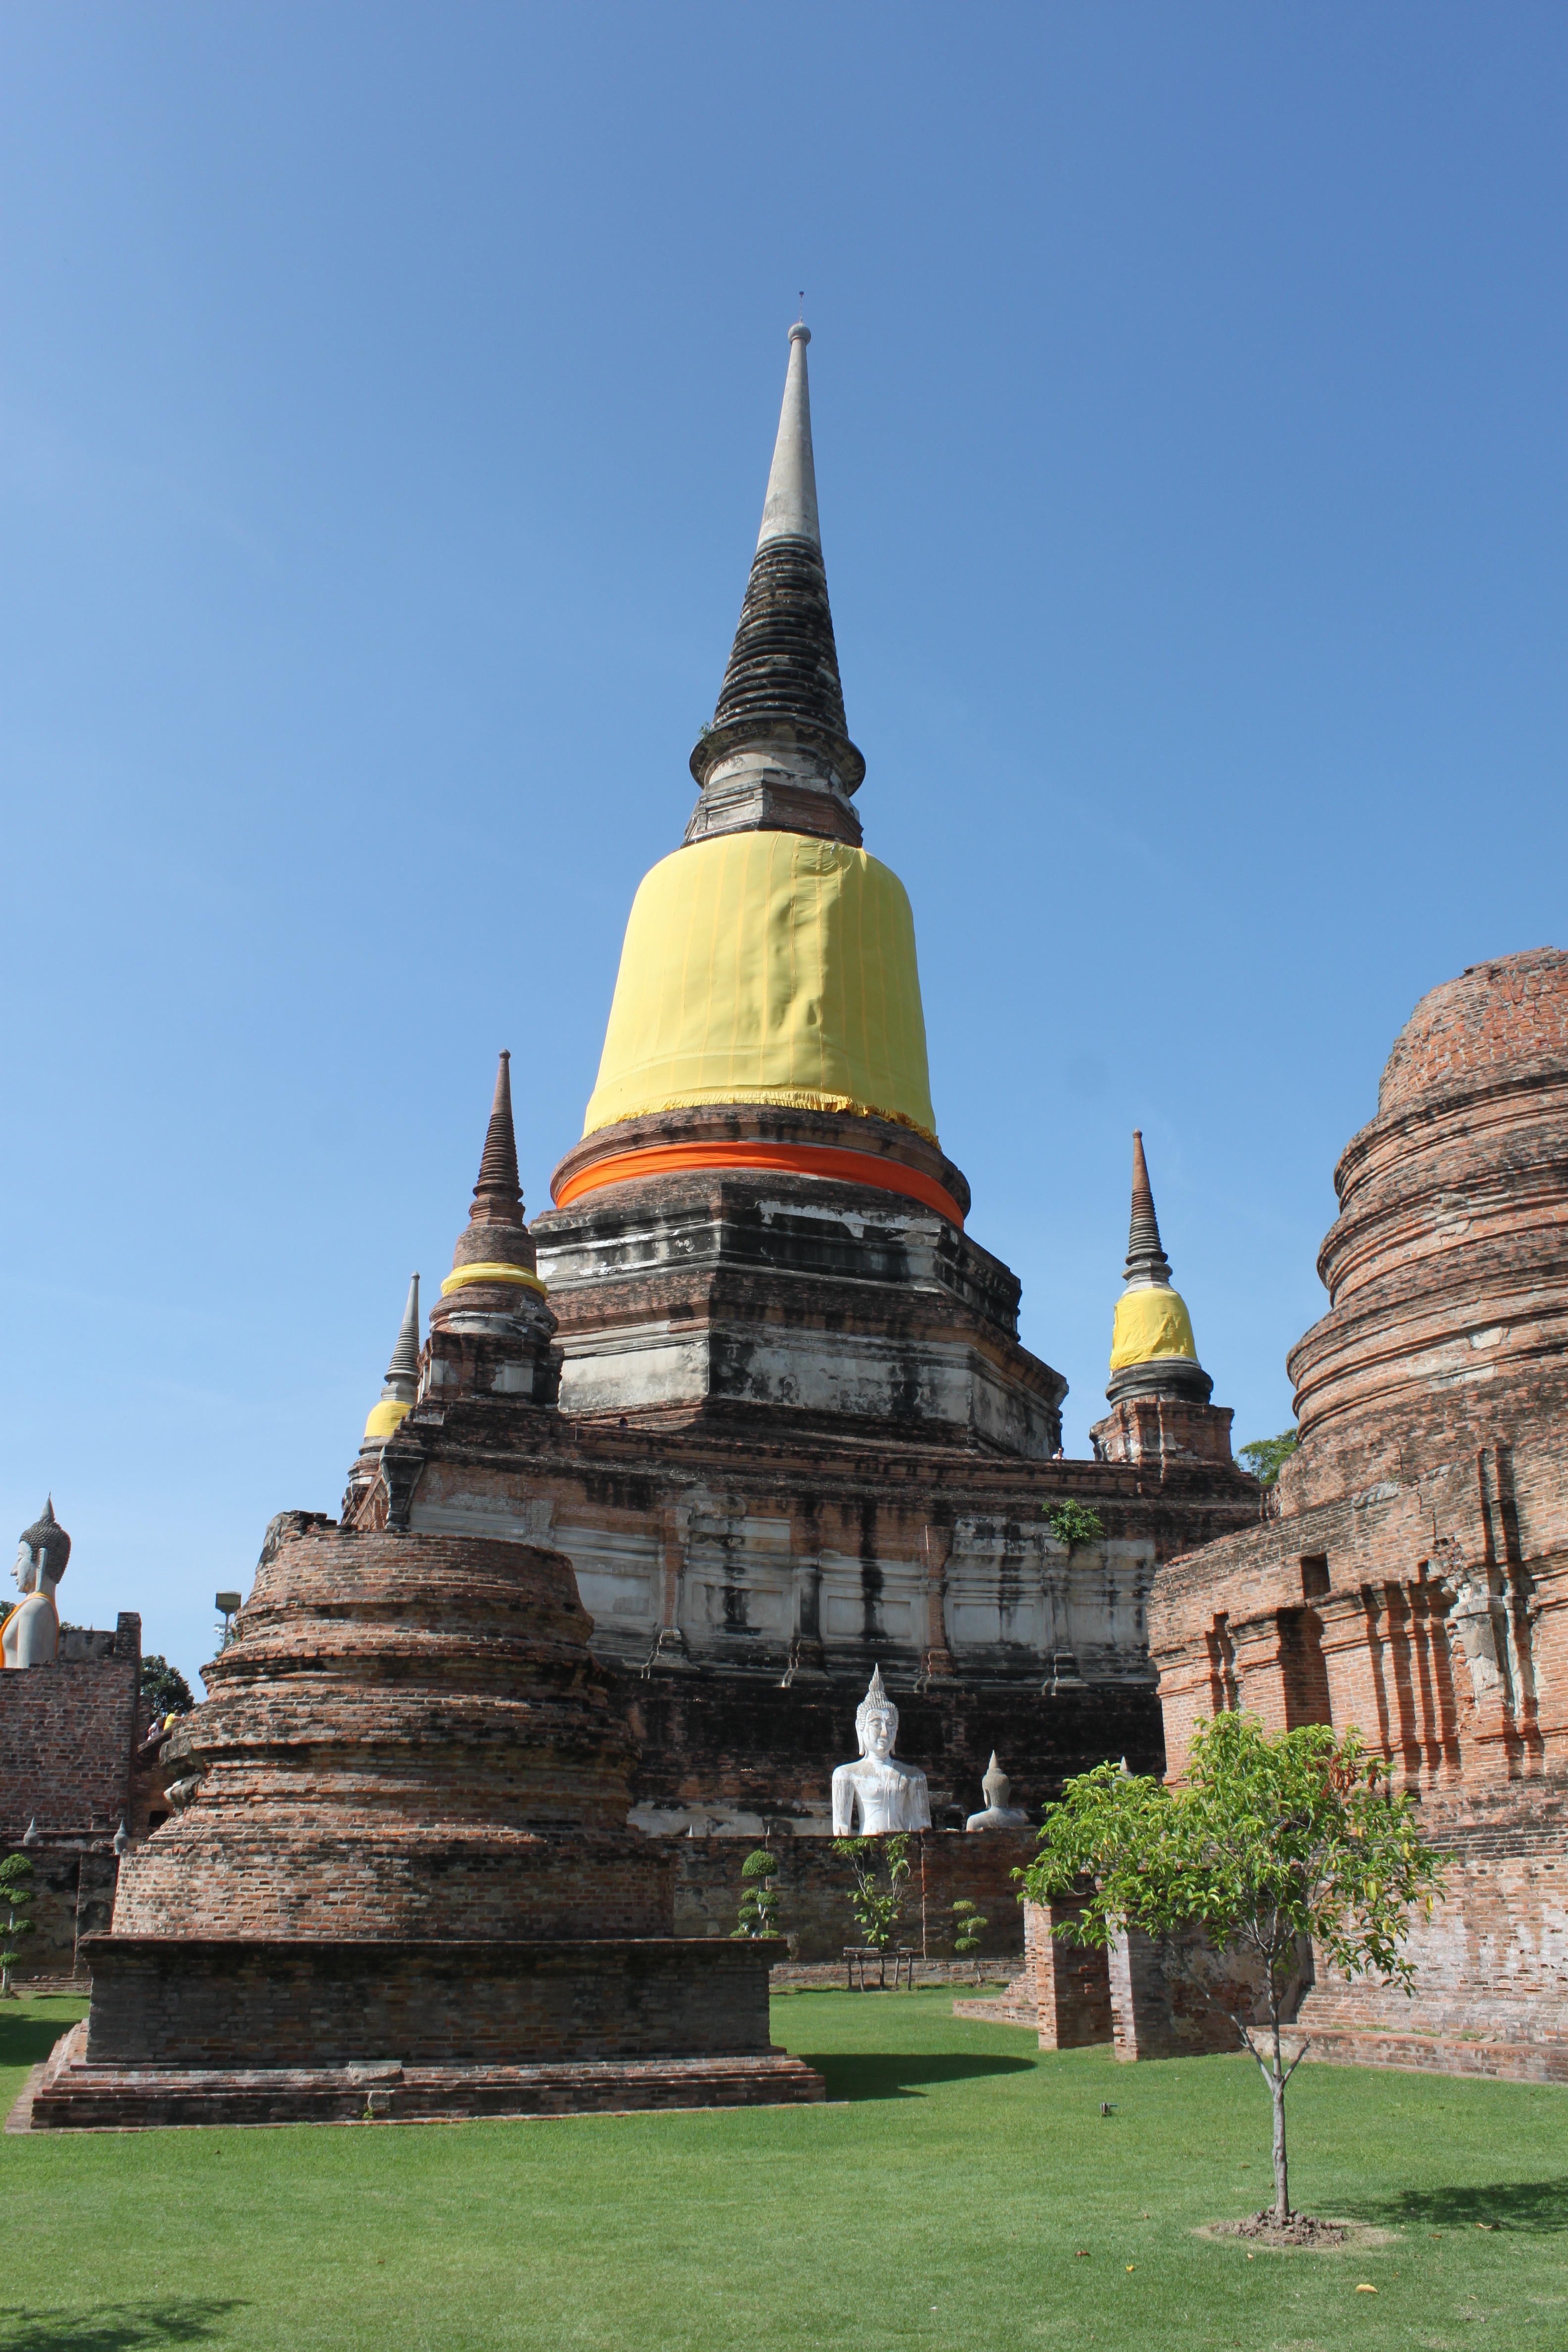
building, travel, tower, buddhism, landmark, tourism, place of worship, thailand, temple, pagoda, wat, ayutthaya, hindu temple, historic site